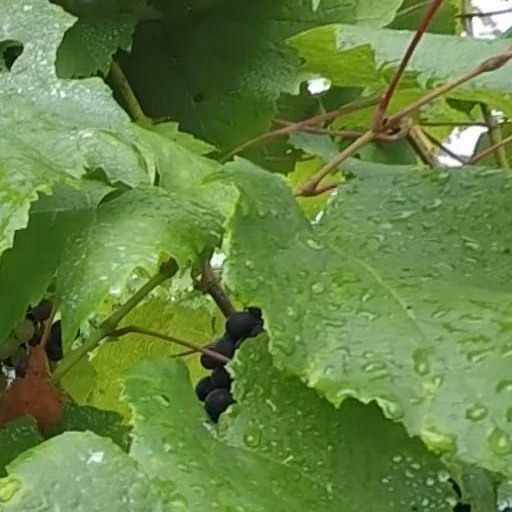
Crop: grape